Curtain array

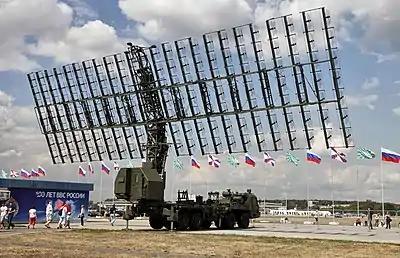
55Zh6M Nebo-M mobile multiband radar system, developed by NNIIRT

Some portable tactical antenna systems still use HR type antennas, mostly not HRS as the antennas are rotatable.